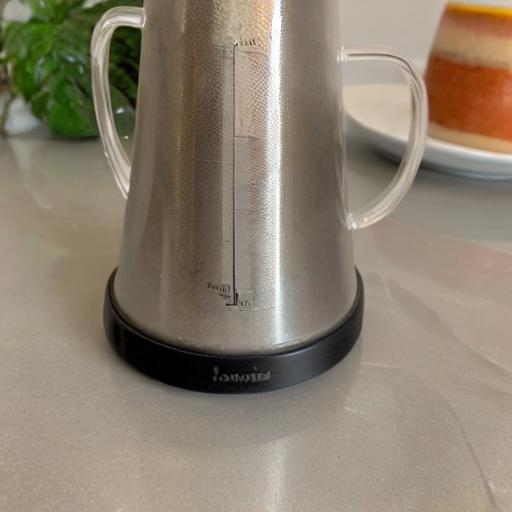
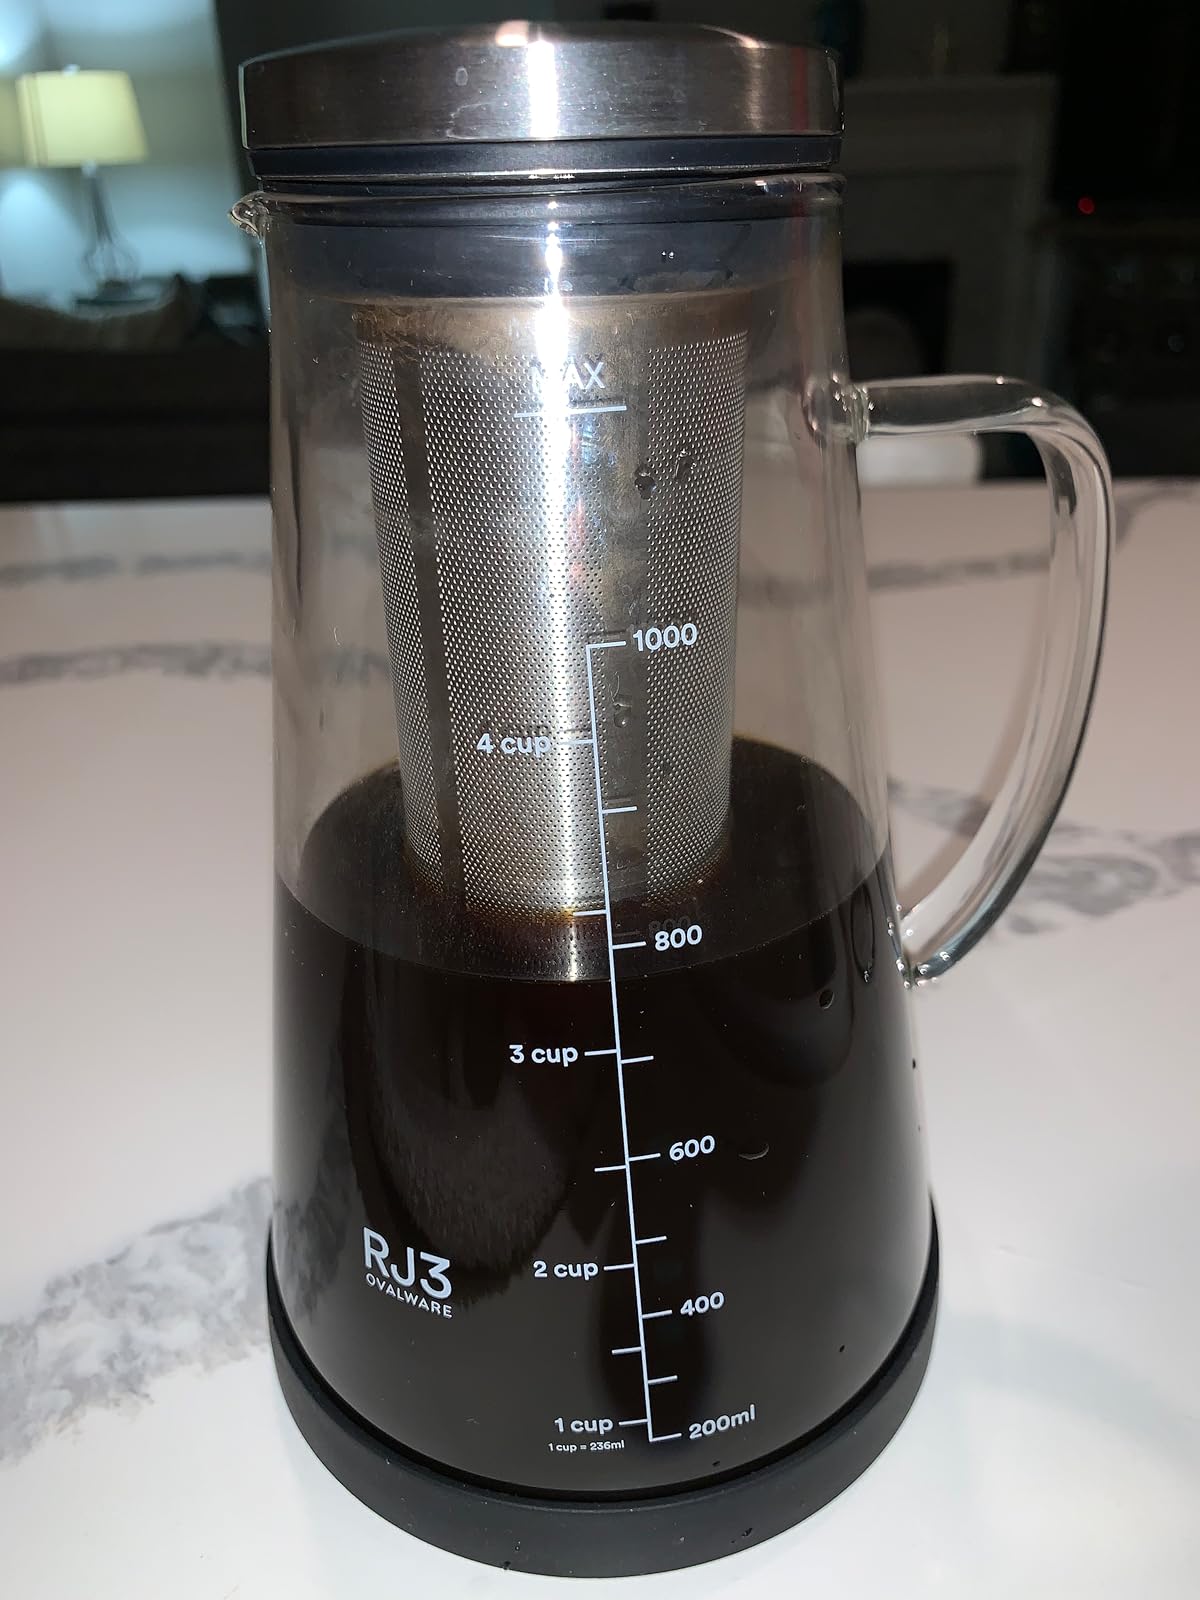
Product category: items_tea
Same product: no